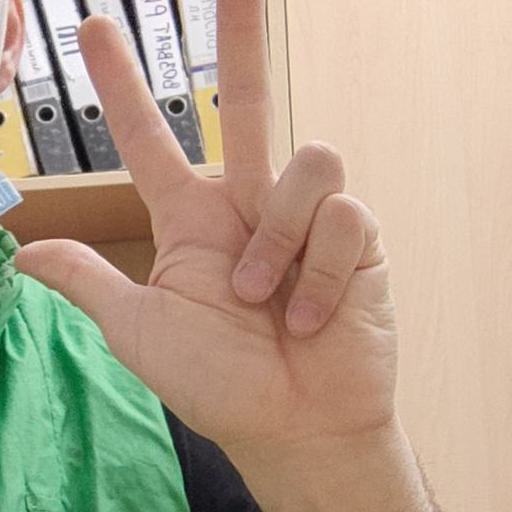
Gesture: three2